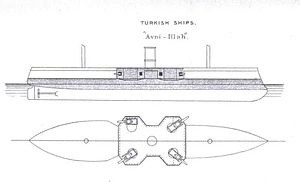
Kystpanserskib / Lande og skibe
Kystpanserskibe var krigsskibe, der var beregnet til tjeneste i kystnære farvande. Lige som de søgående panserskibe var de beskyttet af panser, men de adskilte sig ved at have lavere rækkevidde og fart. Denne prioritering betød, at man med et lille deplacement kunne få skibe med stor slagkraft og god beskyttelse. De var typisk mindre end de søgående panserskibe og havde deplacementer fra 1.000 til 8.000 tons.